Léopold Zborowski

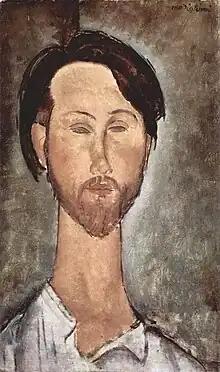
Portrait of Léopold Zborowski by Amedeo Modigliani

He was born in Zaleszczyki, in what was then Kingdom of Galicia and Lodomeria of Austria-Hungary (now a part of Ukraine), to a Jewish family.